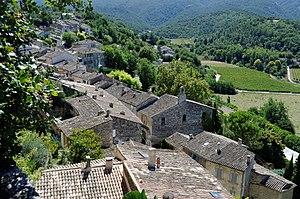
Vue sur le village de Ménerbes